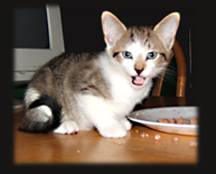
Label: cat